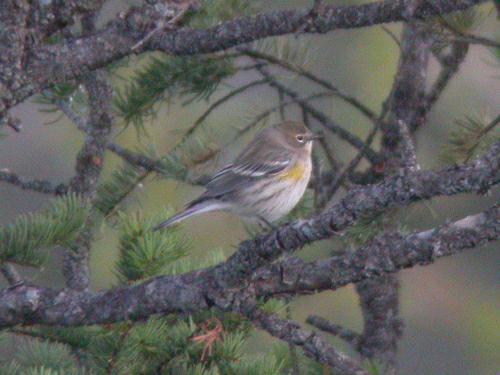
A photo of a myrtle warbler